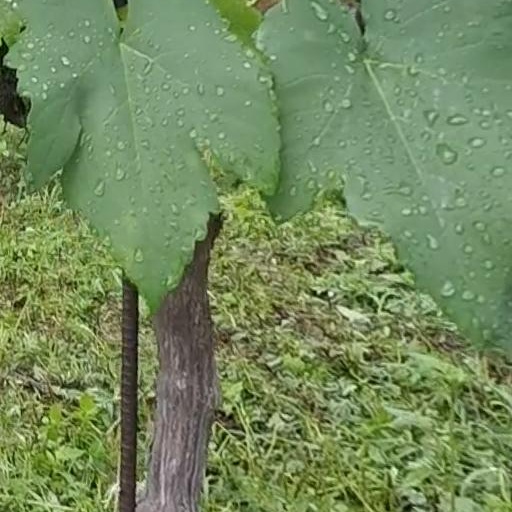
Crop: grape